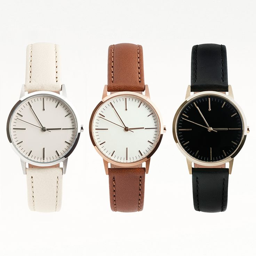
is a move away fromthe noise of branding